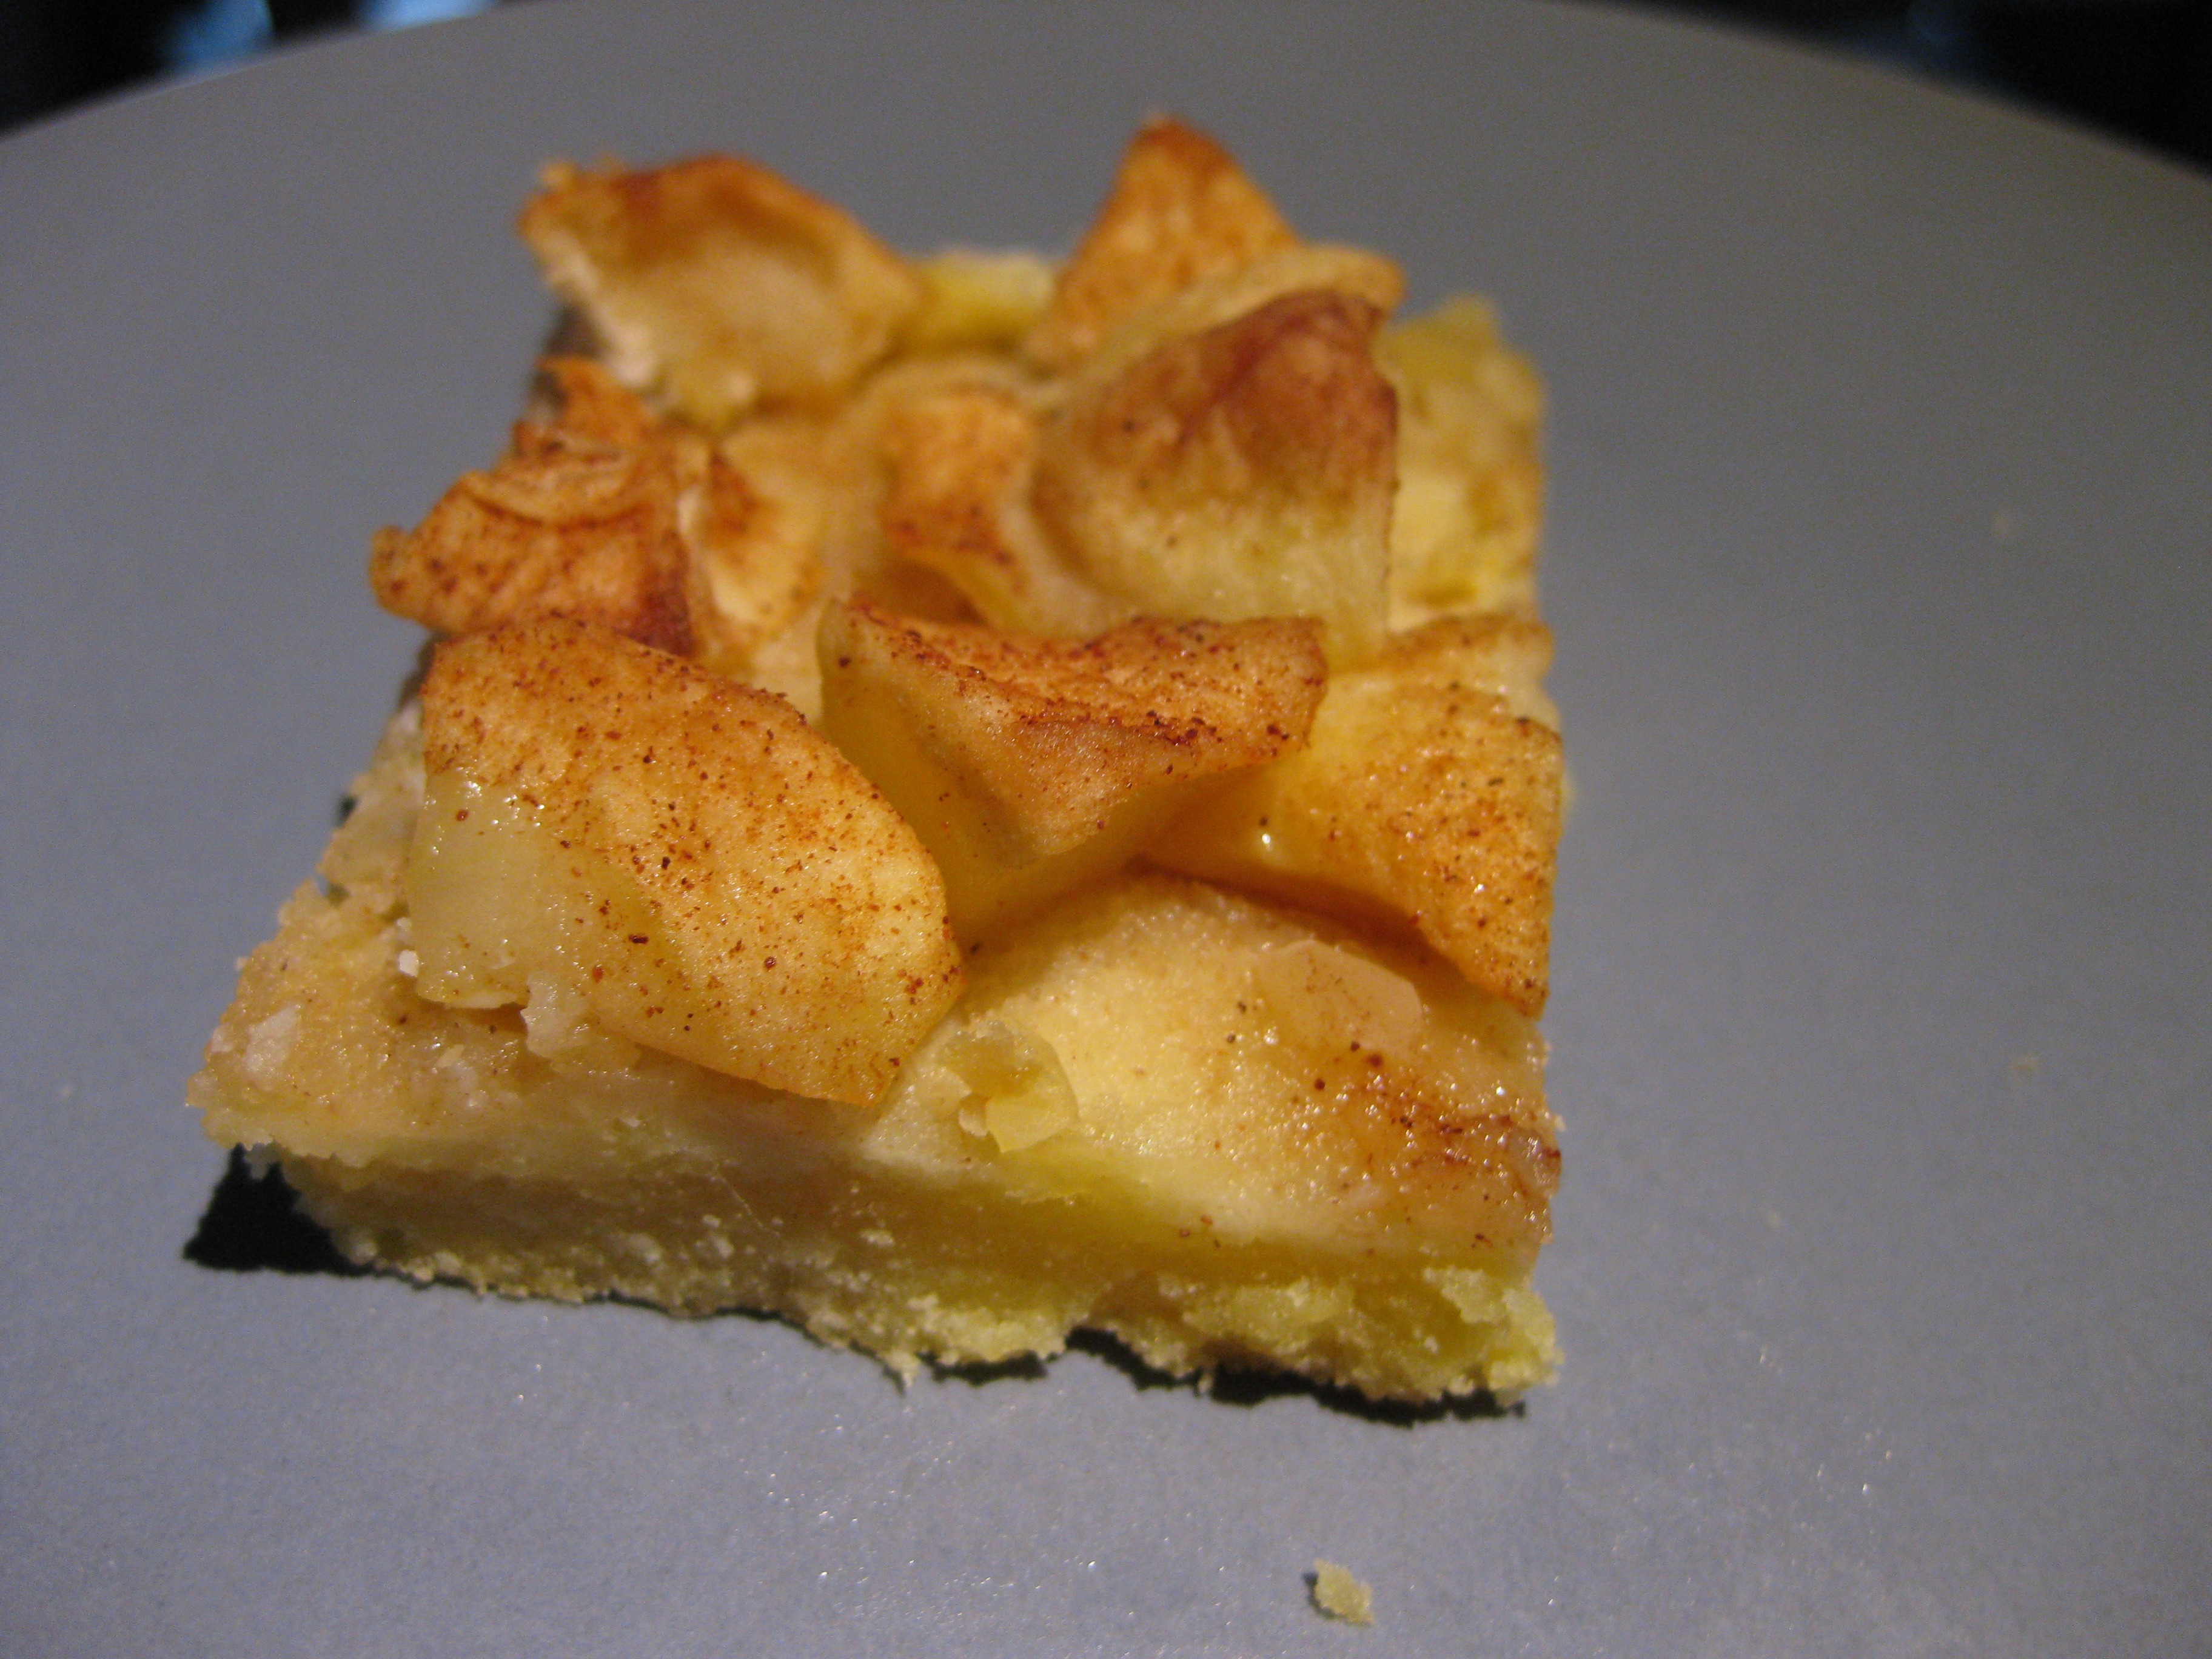
dish, food, produce, dessert, cuisine, cake, pie, bake, apple pie, baked goods, flowering plant, land plant, of course even baking